Namsen

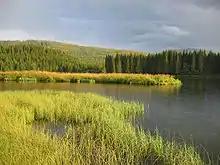
Sunset at Namsen

The river begins in springs in Børgefjell National Park, just over the border in Nordland county. This water feeds the large lake Namsvatnet. The Namsen river itself starts when the water passes through the dam on the northwest side of the lake Namsvatnet in Røyrvik Municipality.